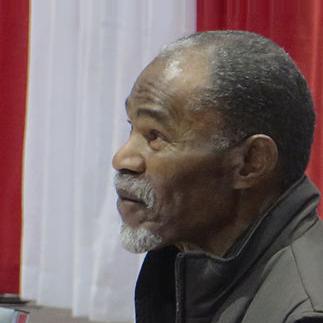
Age: 75